Overseas Passenger Terminal

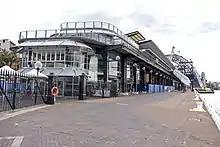
Overseas Passenger Terminal in June 2014

The Overseas Passenger Terminal's two extendible gangways, designed specifically for the building are listed as items of state heritage significance in New South Wales, independently of the main terminal structure. These structures are unique and were specifically designed for use at the OPT. In its original state, there were five of these extendible gangways attached to the terminal. During the 1988 refurbishment two of these extendible gangways were removed and relocated to the Wharf 13 at Pyrmont and Wharf 10 at Darling Harbour.